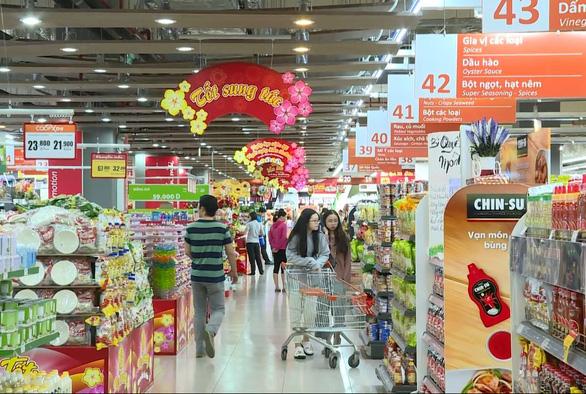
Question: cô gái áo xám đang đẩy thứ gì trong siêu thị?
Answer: xe đẩy siêu thị